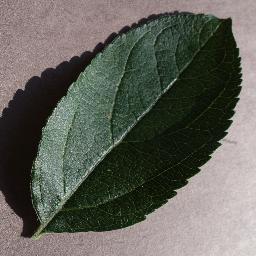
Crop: apple
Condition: healthy